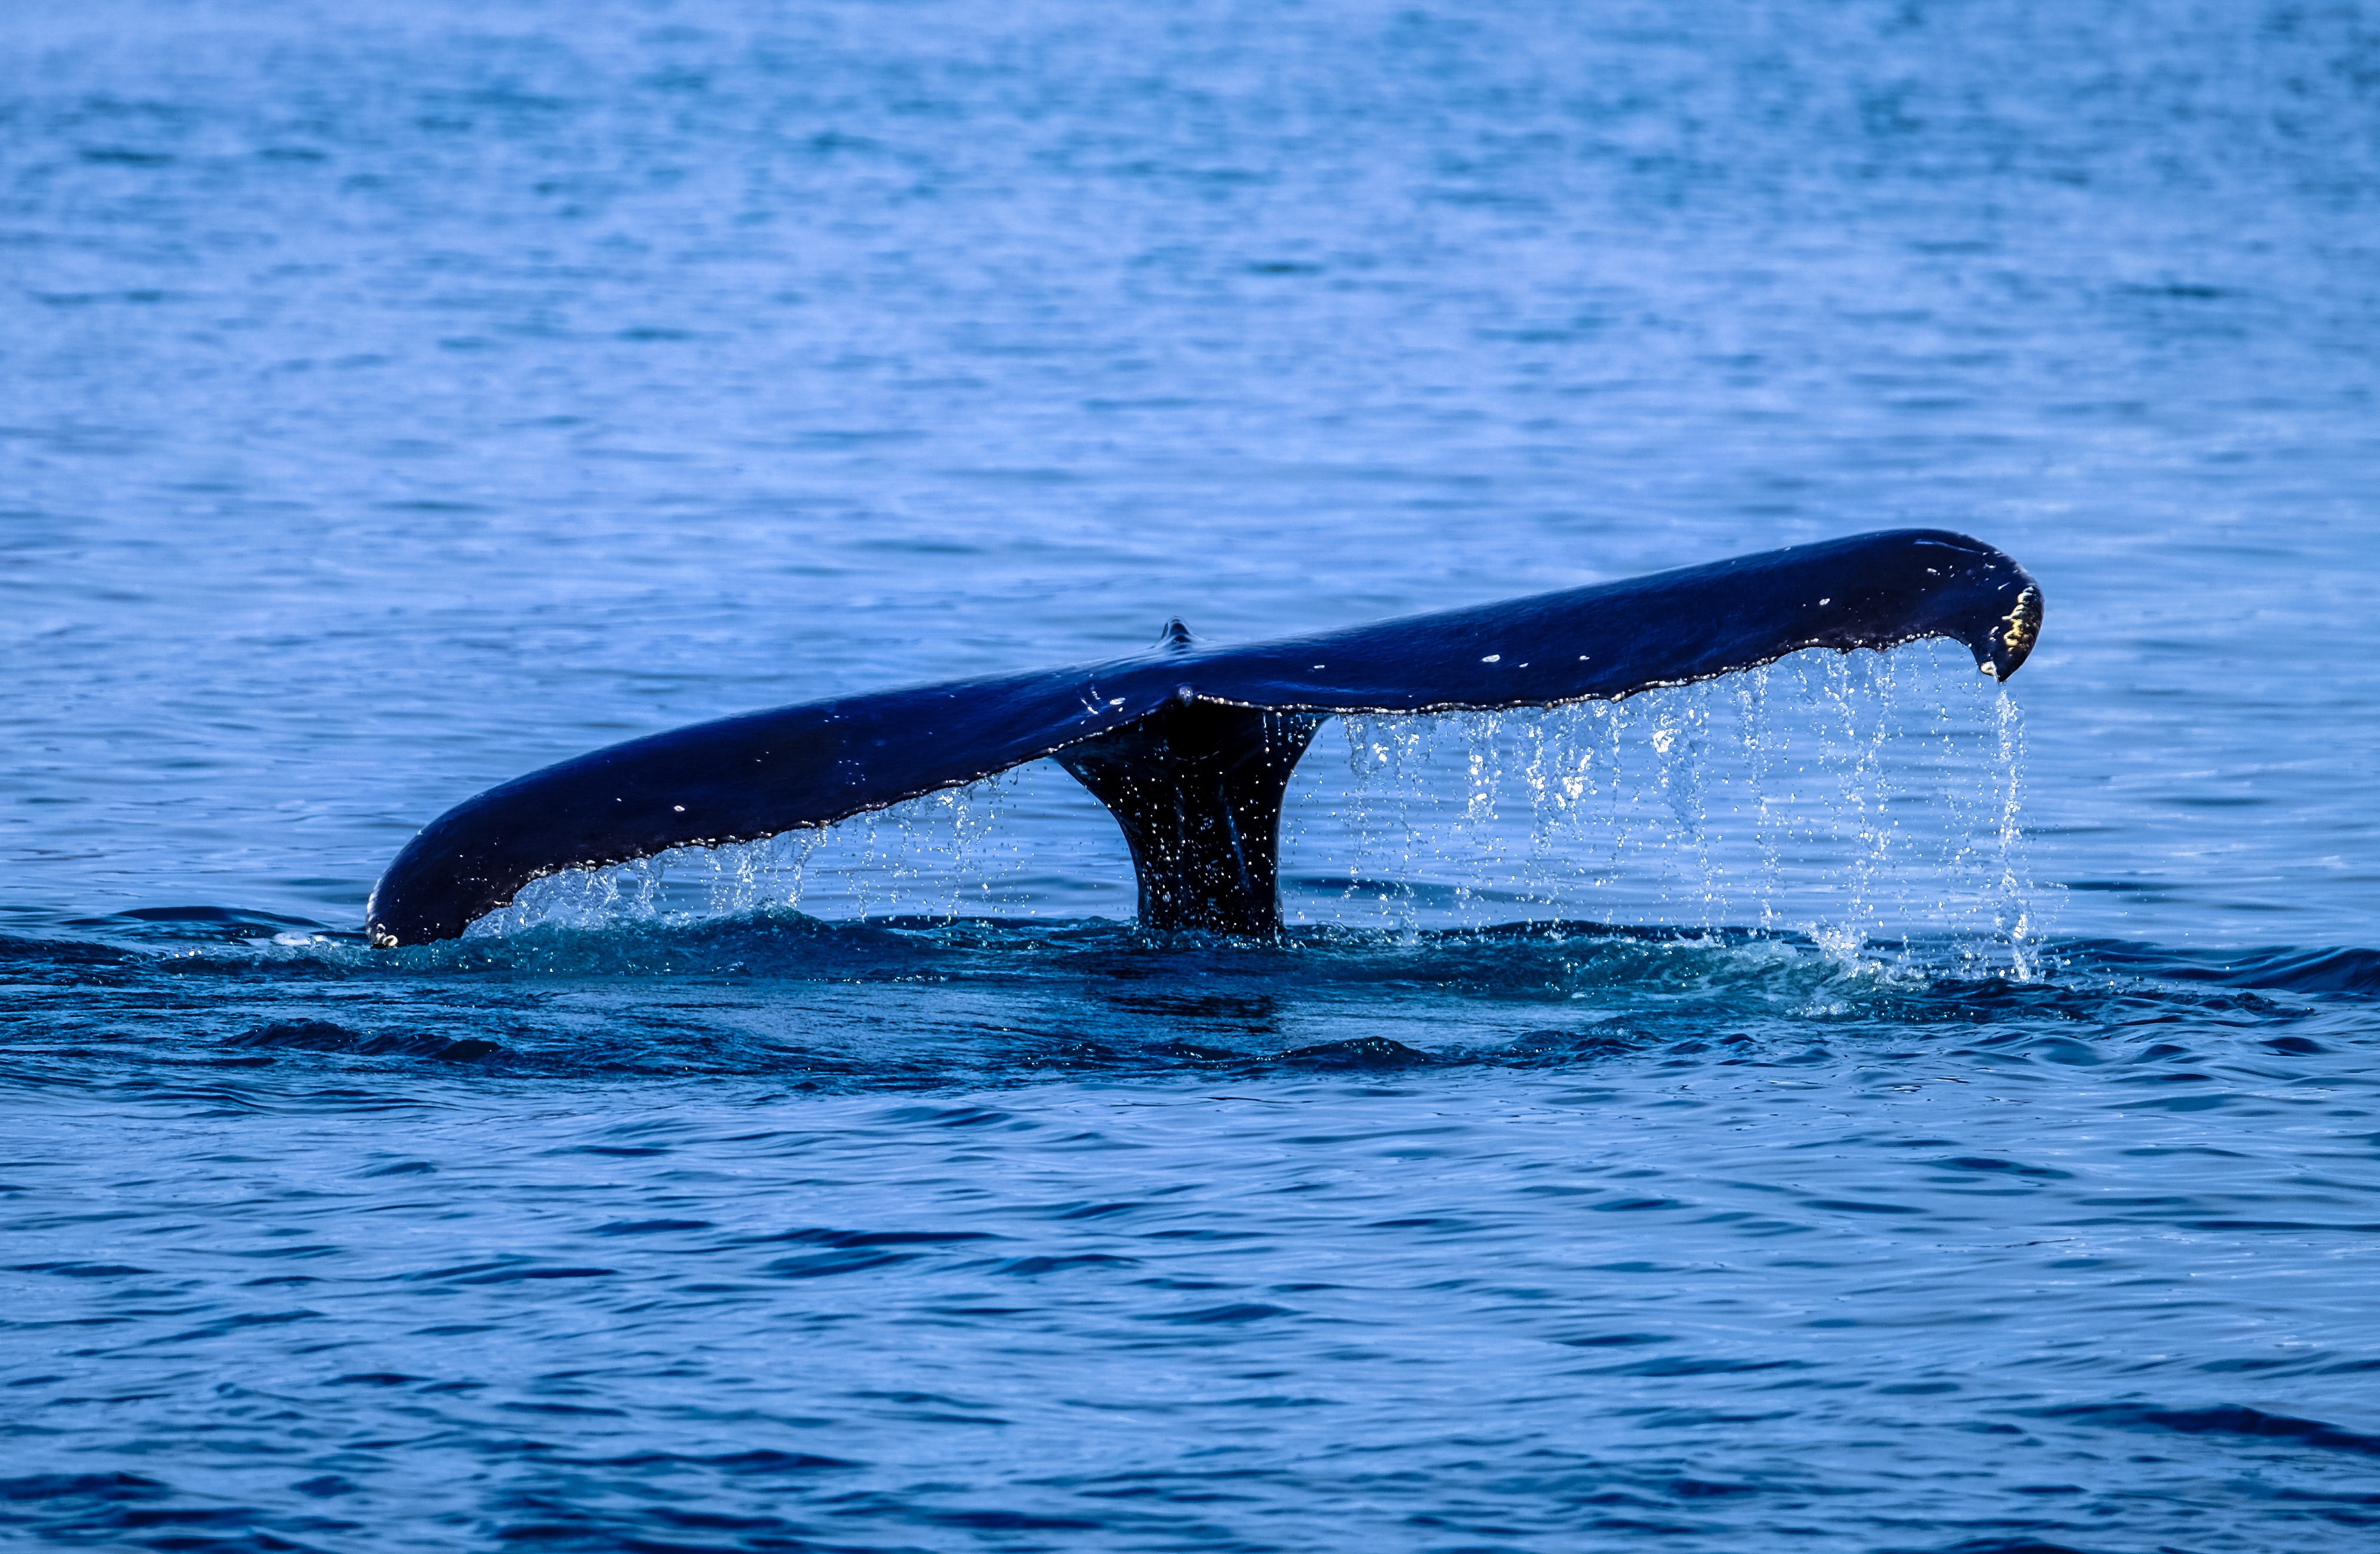
marine mammal, cetacea, water, whale, ocean, sea, grey whale, fin, humpback whale, killer whale, dolphin, marine biology, walrus, tail